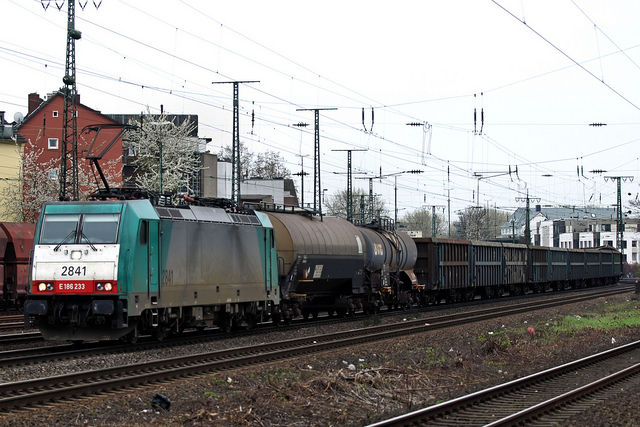
a green train is coming down some tracks

In the distance lies a maze of street lights and wires and some buildings, while closer lies, some rural looking homes right behind the view's predominant feature; a number of train tracks, and a long row of train cars on one track.

A train is moving on a train track.

a train rides on the tracks next to a building

A train that has stopped to get ready to pick up a load.